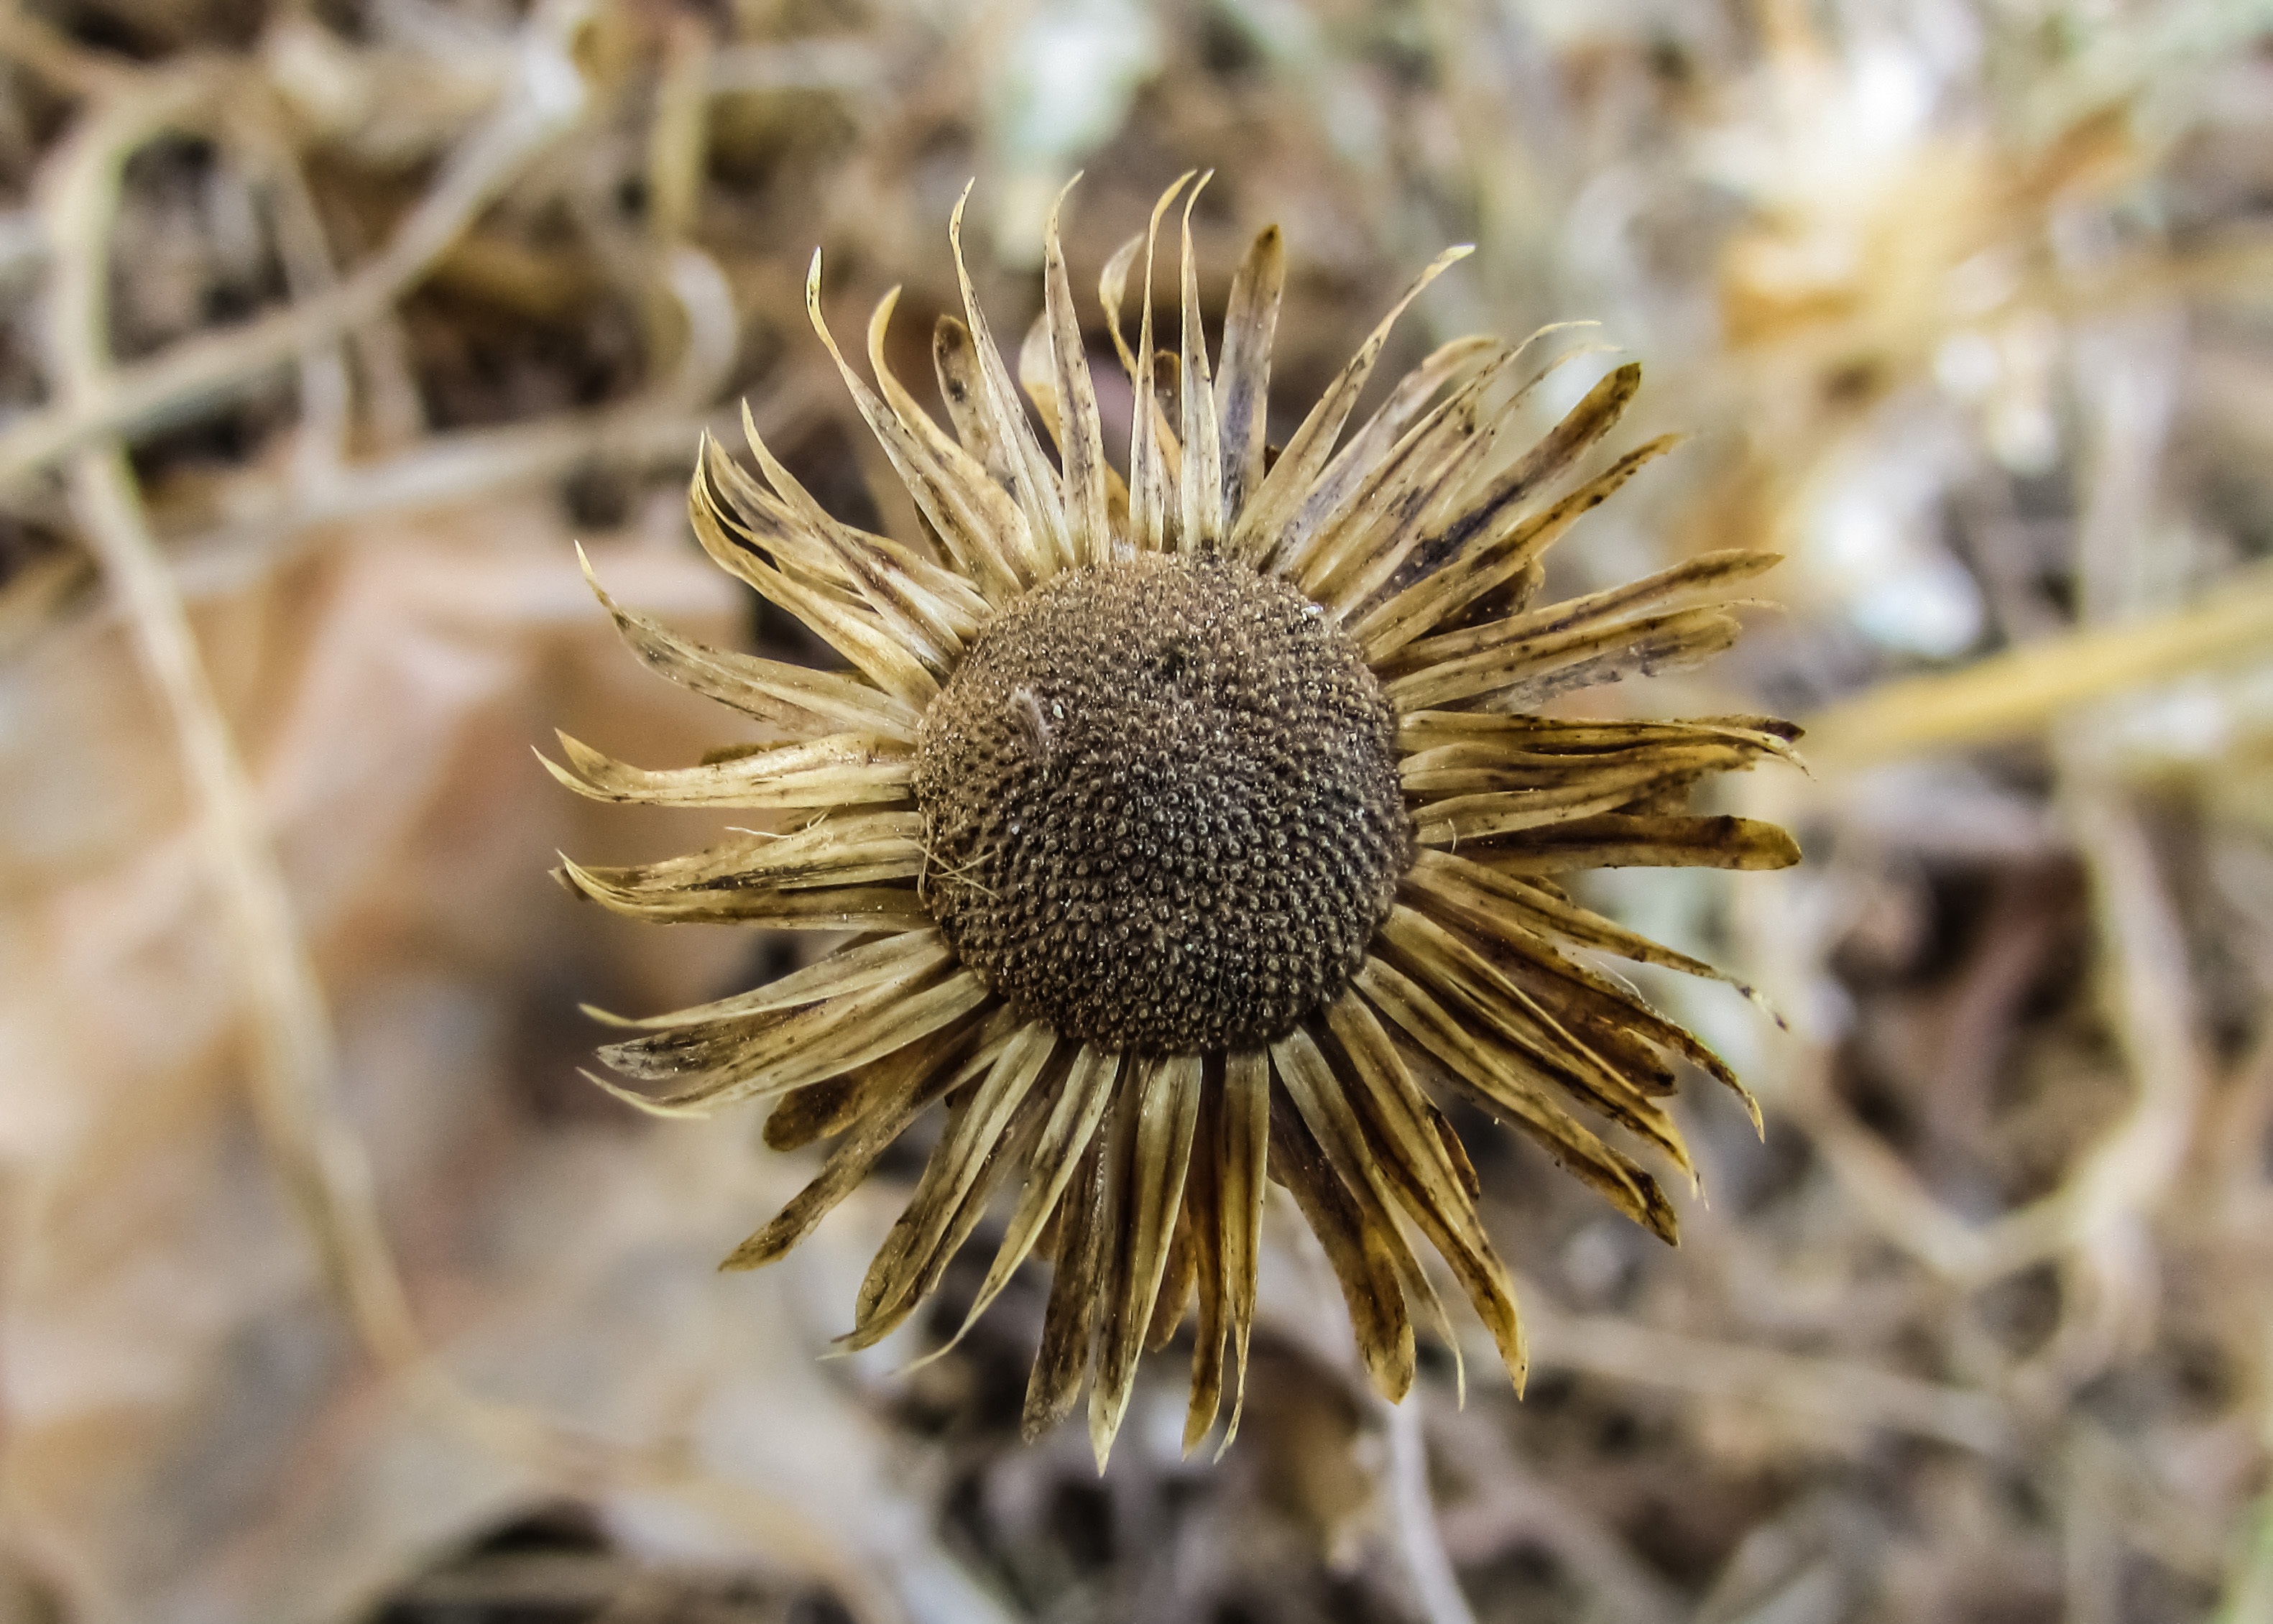
nature, plant, photography, flower, dry, environment, produce, botany, flora, fauna, ecology, wildflower, close up, thistle, drought, macro photography, flowering plant, daisy family, aridity, sunflower seed, land plant